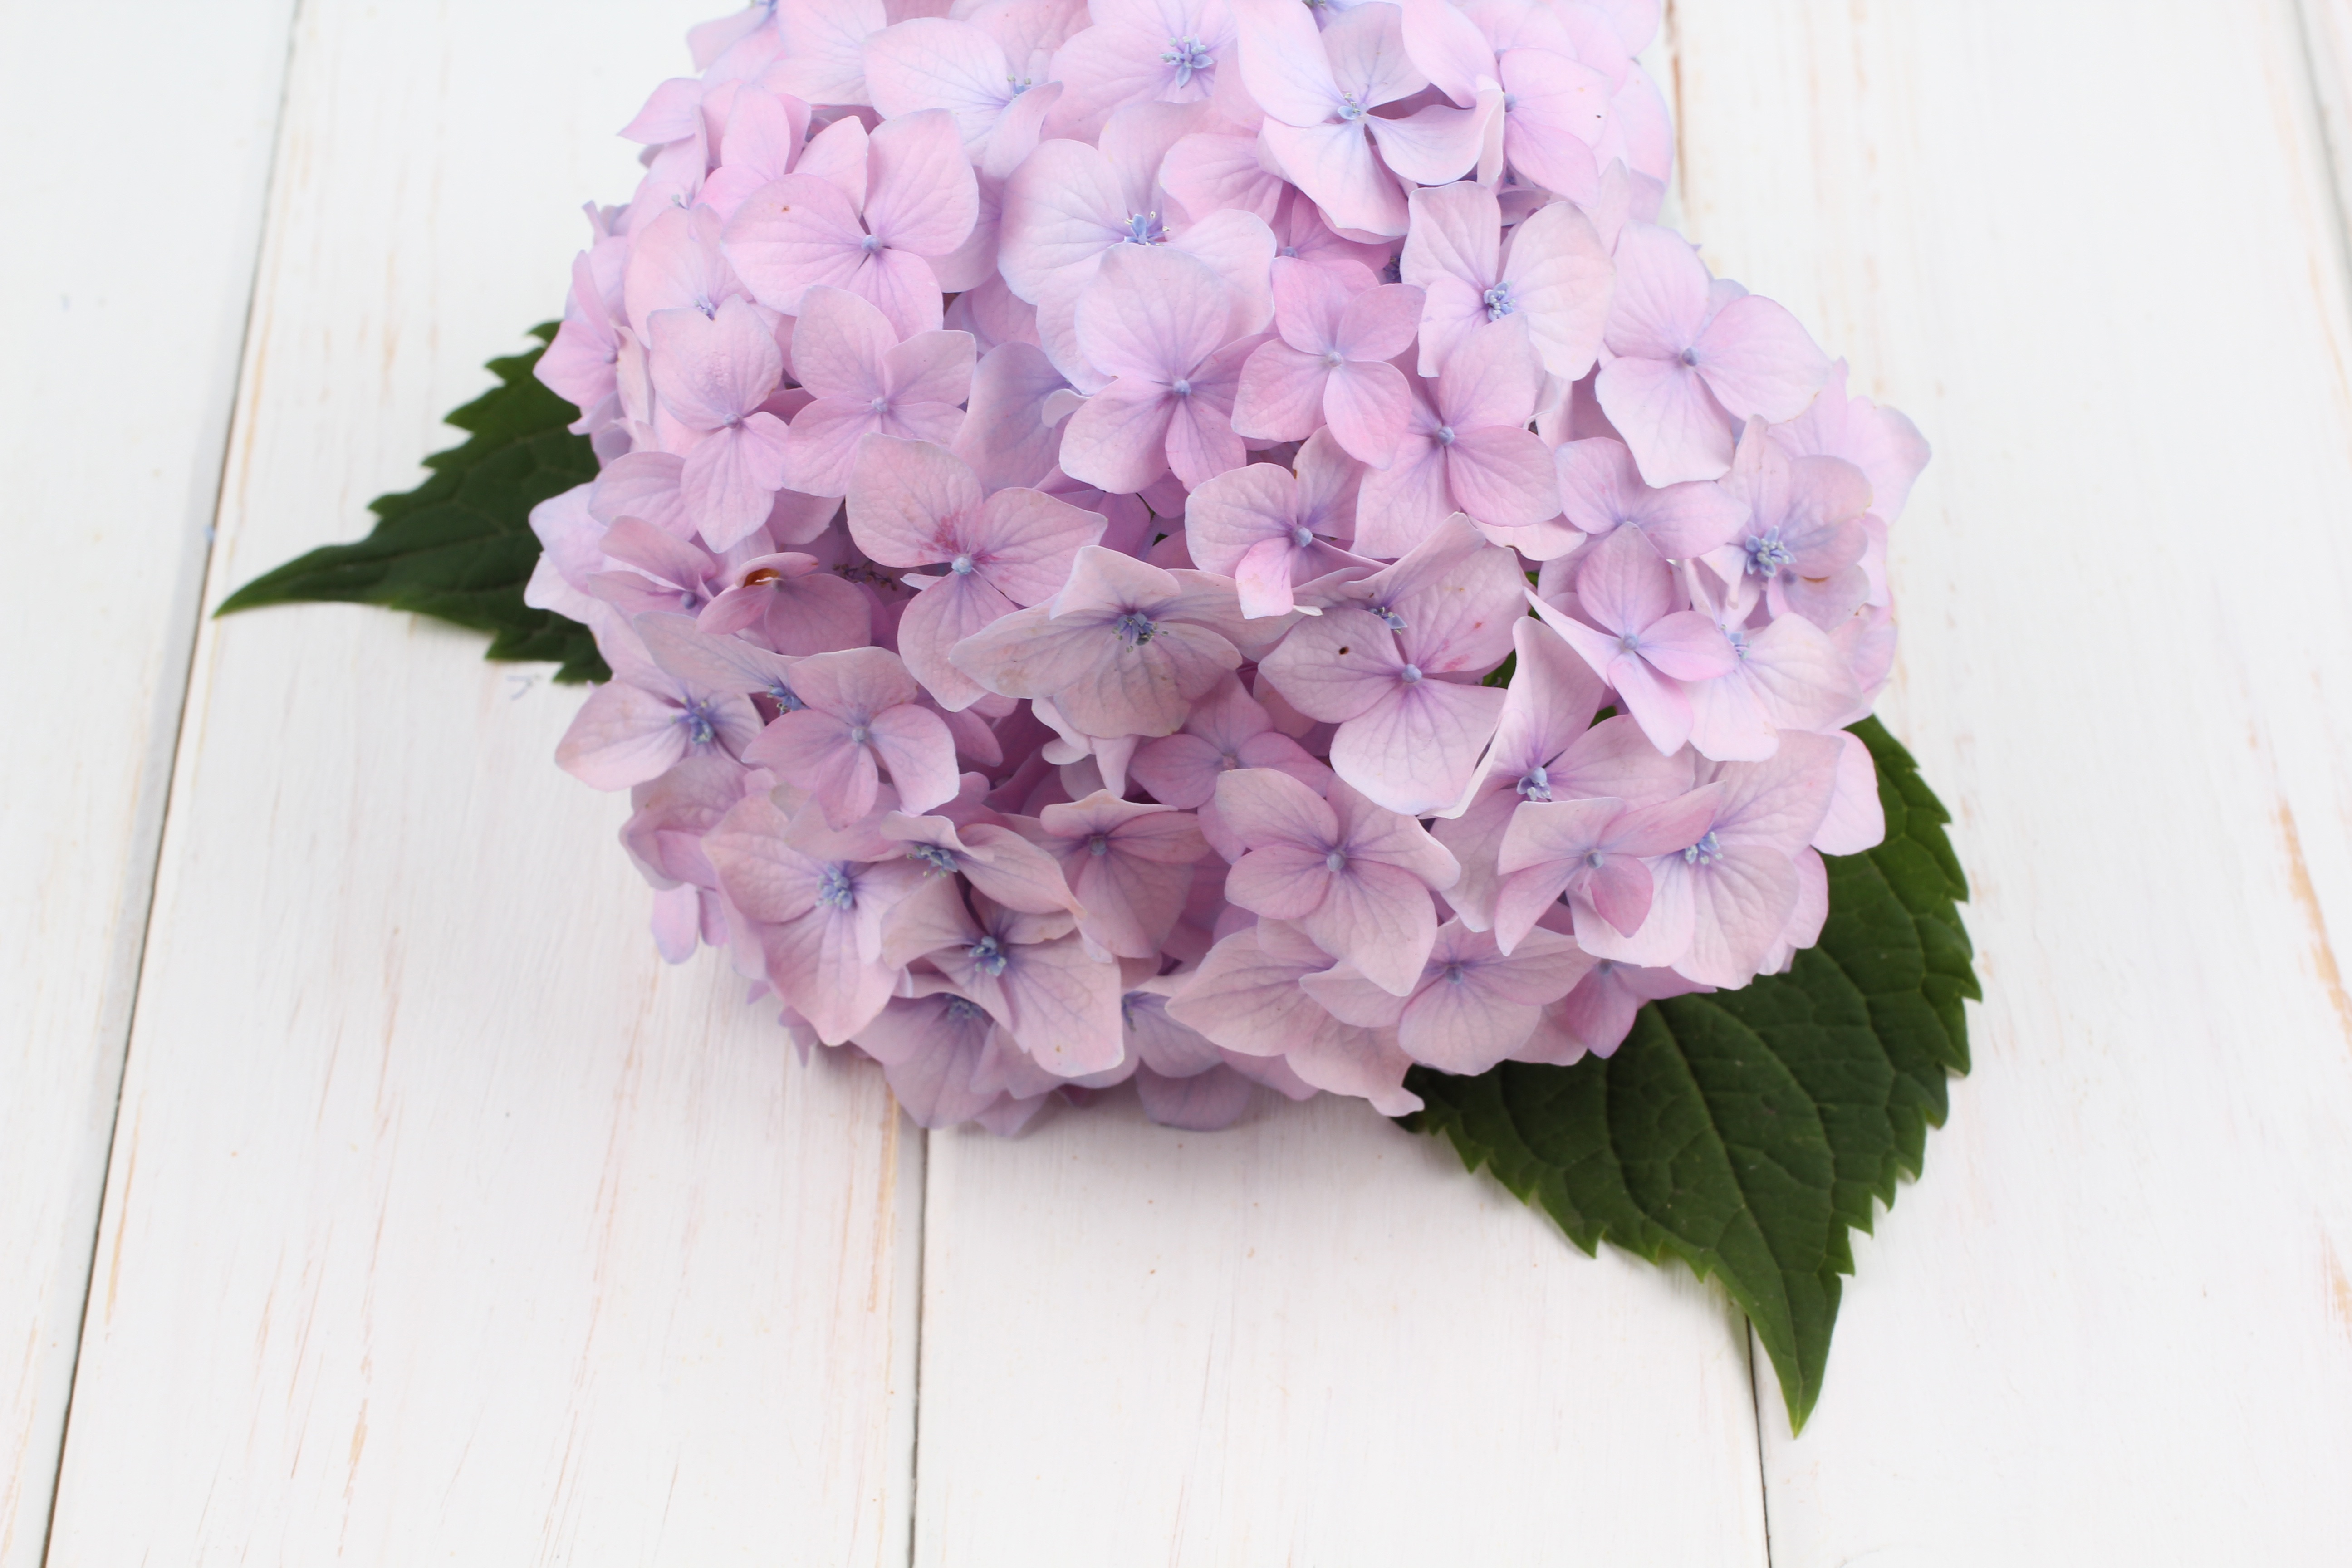
nature, plant, white, flower, petal, summer, floral, bouquet, spring, macro, pink, hydrangea, elegant, floristry, flowering plant, flower bouquet, hydrangeaceae, cut flowers, floral design, cornales, land plant, flower arranging